Cast bullet

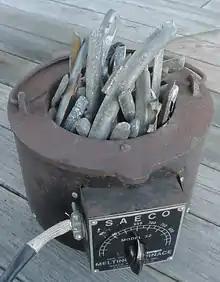
Electric melting pot charged with automobile wheel weights in preparation for bullet casting. A small amount of solder will be added after the steel clips and slag have been skimmed from the melt.

Pure lead was used to cast hollow-base bullets for Civil War era muskets. These bullets were designed to load easily and then expand into the grooves of the rifling when fired. Pure lead is undesirably soft for casting bullets not requiring such expansion. Tin is a common alloying element. Lead alloyed with a small amount of tin fills out moulds more uniformly than pure lead. Tin also increases the hardness of cast bullets up to a maximum at about eight to ten percent tin. Tin is relatively expensive, so many modern alloys rely upon antimony to increase hardness while retaining the casting advantages of a minimal addition of tin. Linotype metal is a eutectic alloy of 3% tin, 12% antimony, and 85% lead. It is a very satisfactory alloy for casting most bullets. However, bullets from Linotype alloy tend to be brittle, and not suitable for some game hunting.